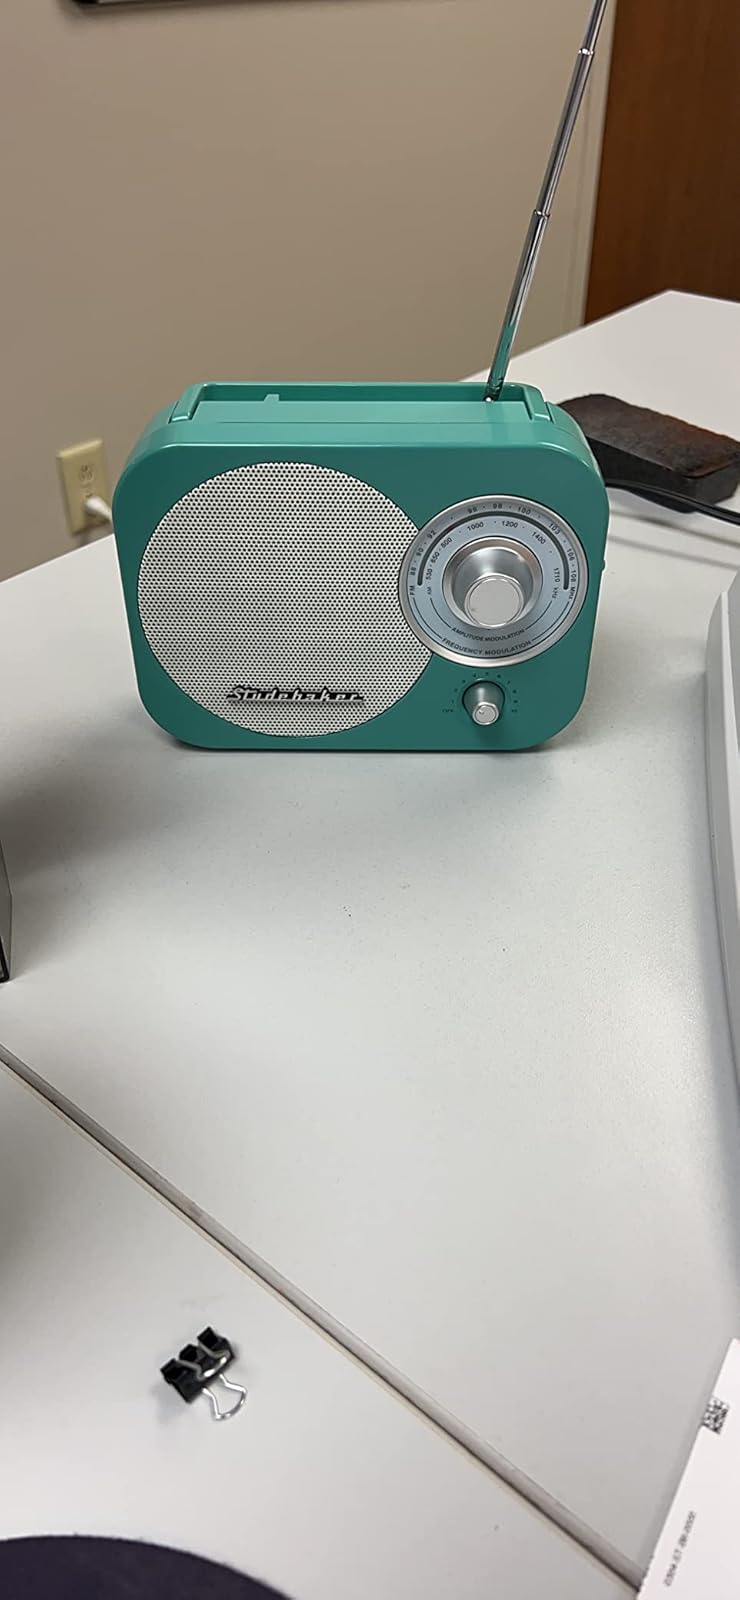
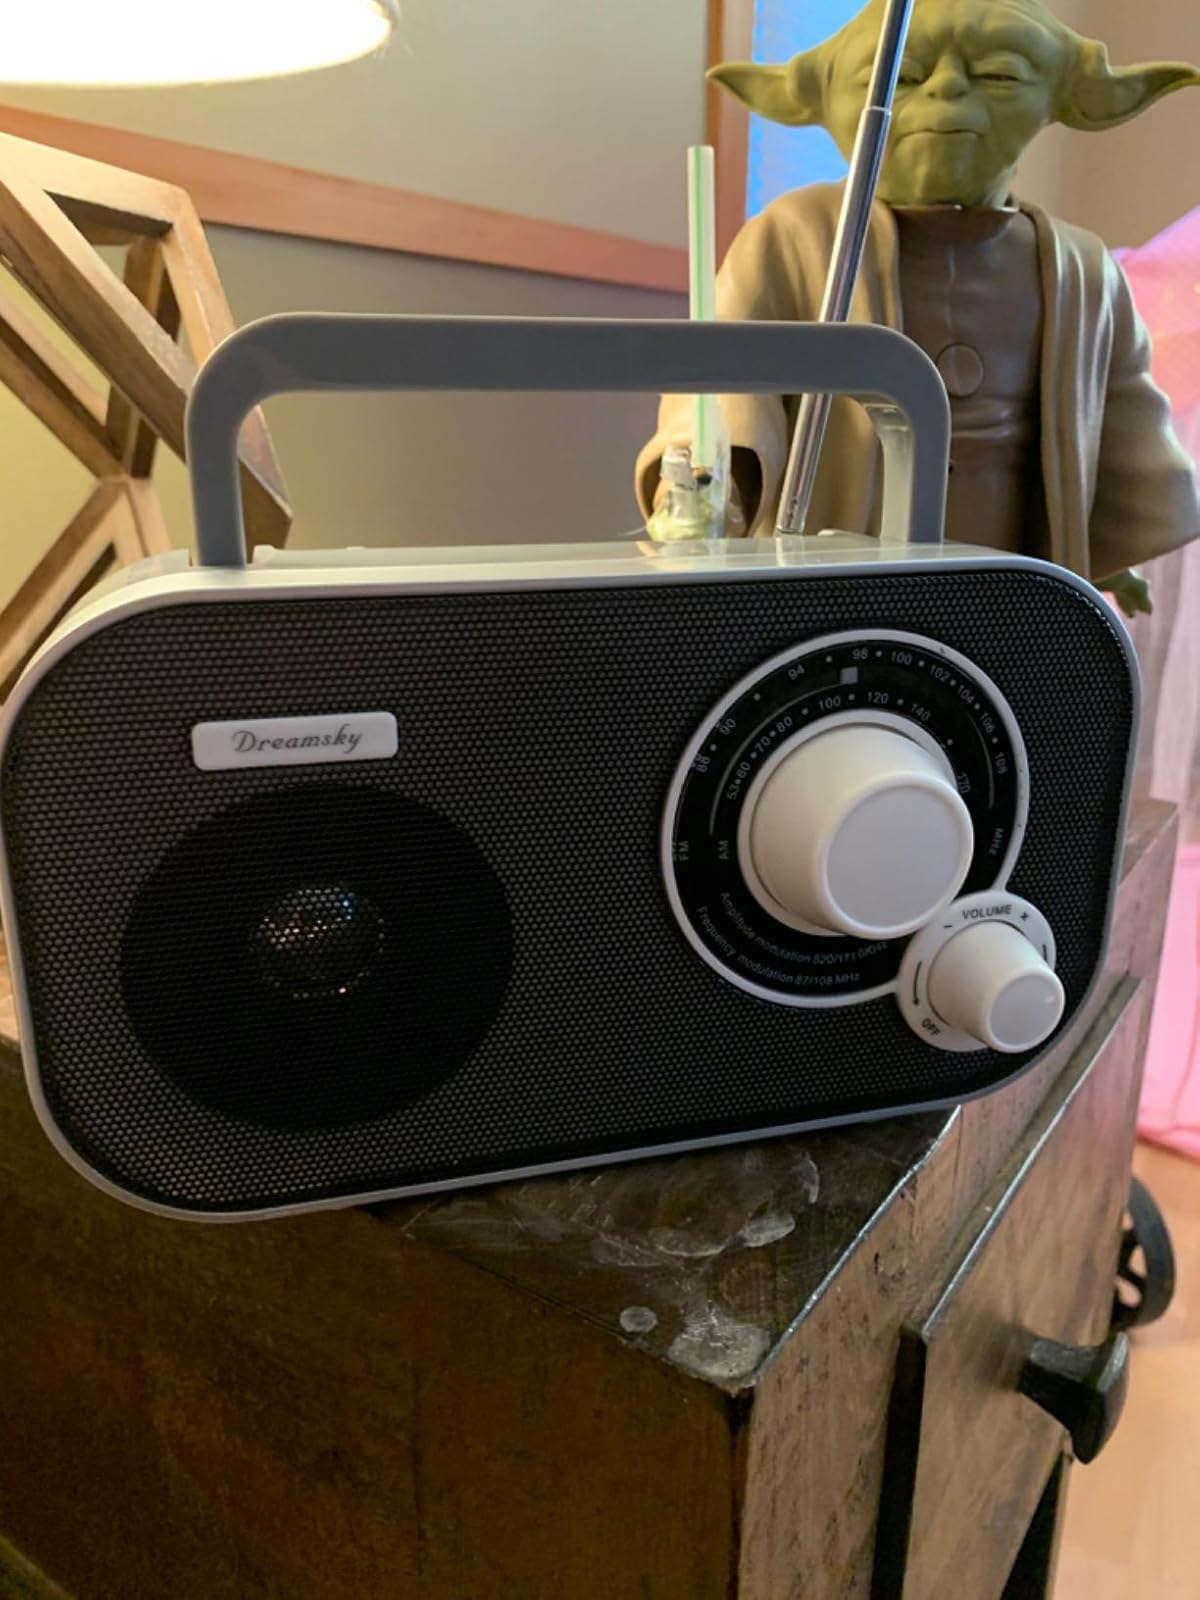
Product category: radio
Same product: no